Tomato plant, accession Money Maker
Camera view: tilt-top (135 deg); turntable rotation: 120 degrees
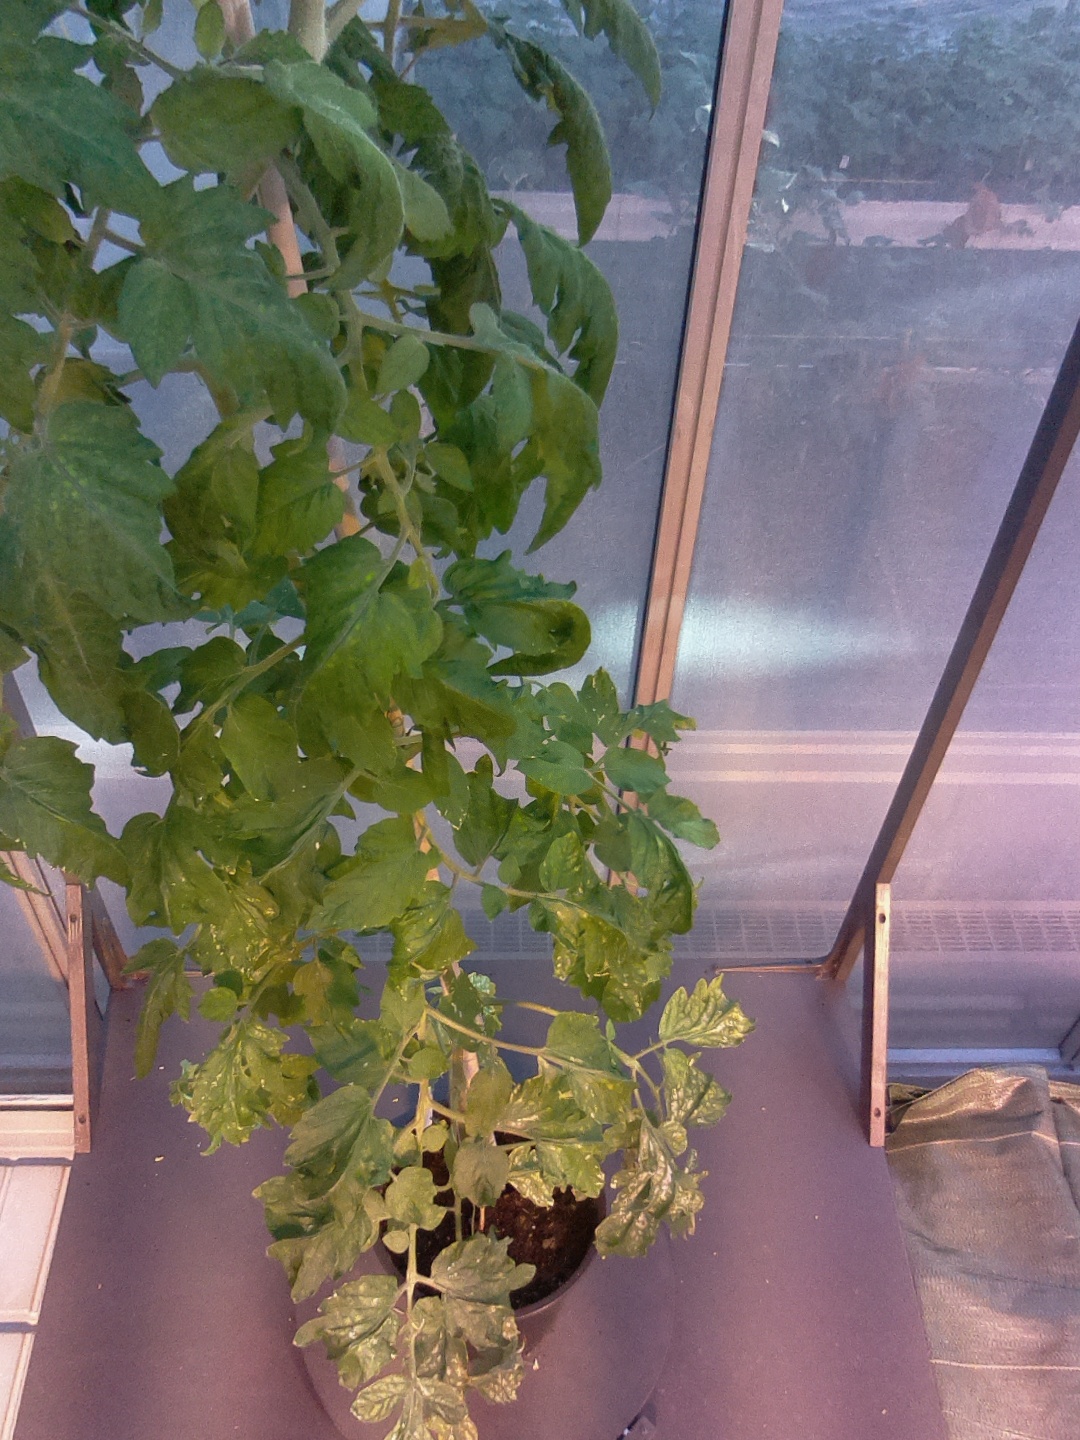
BBCH growth stage 70: Fruits at the main stem or branches visibles